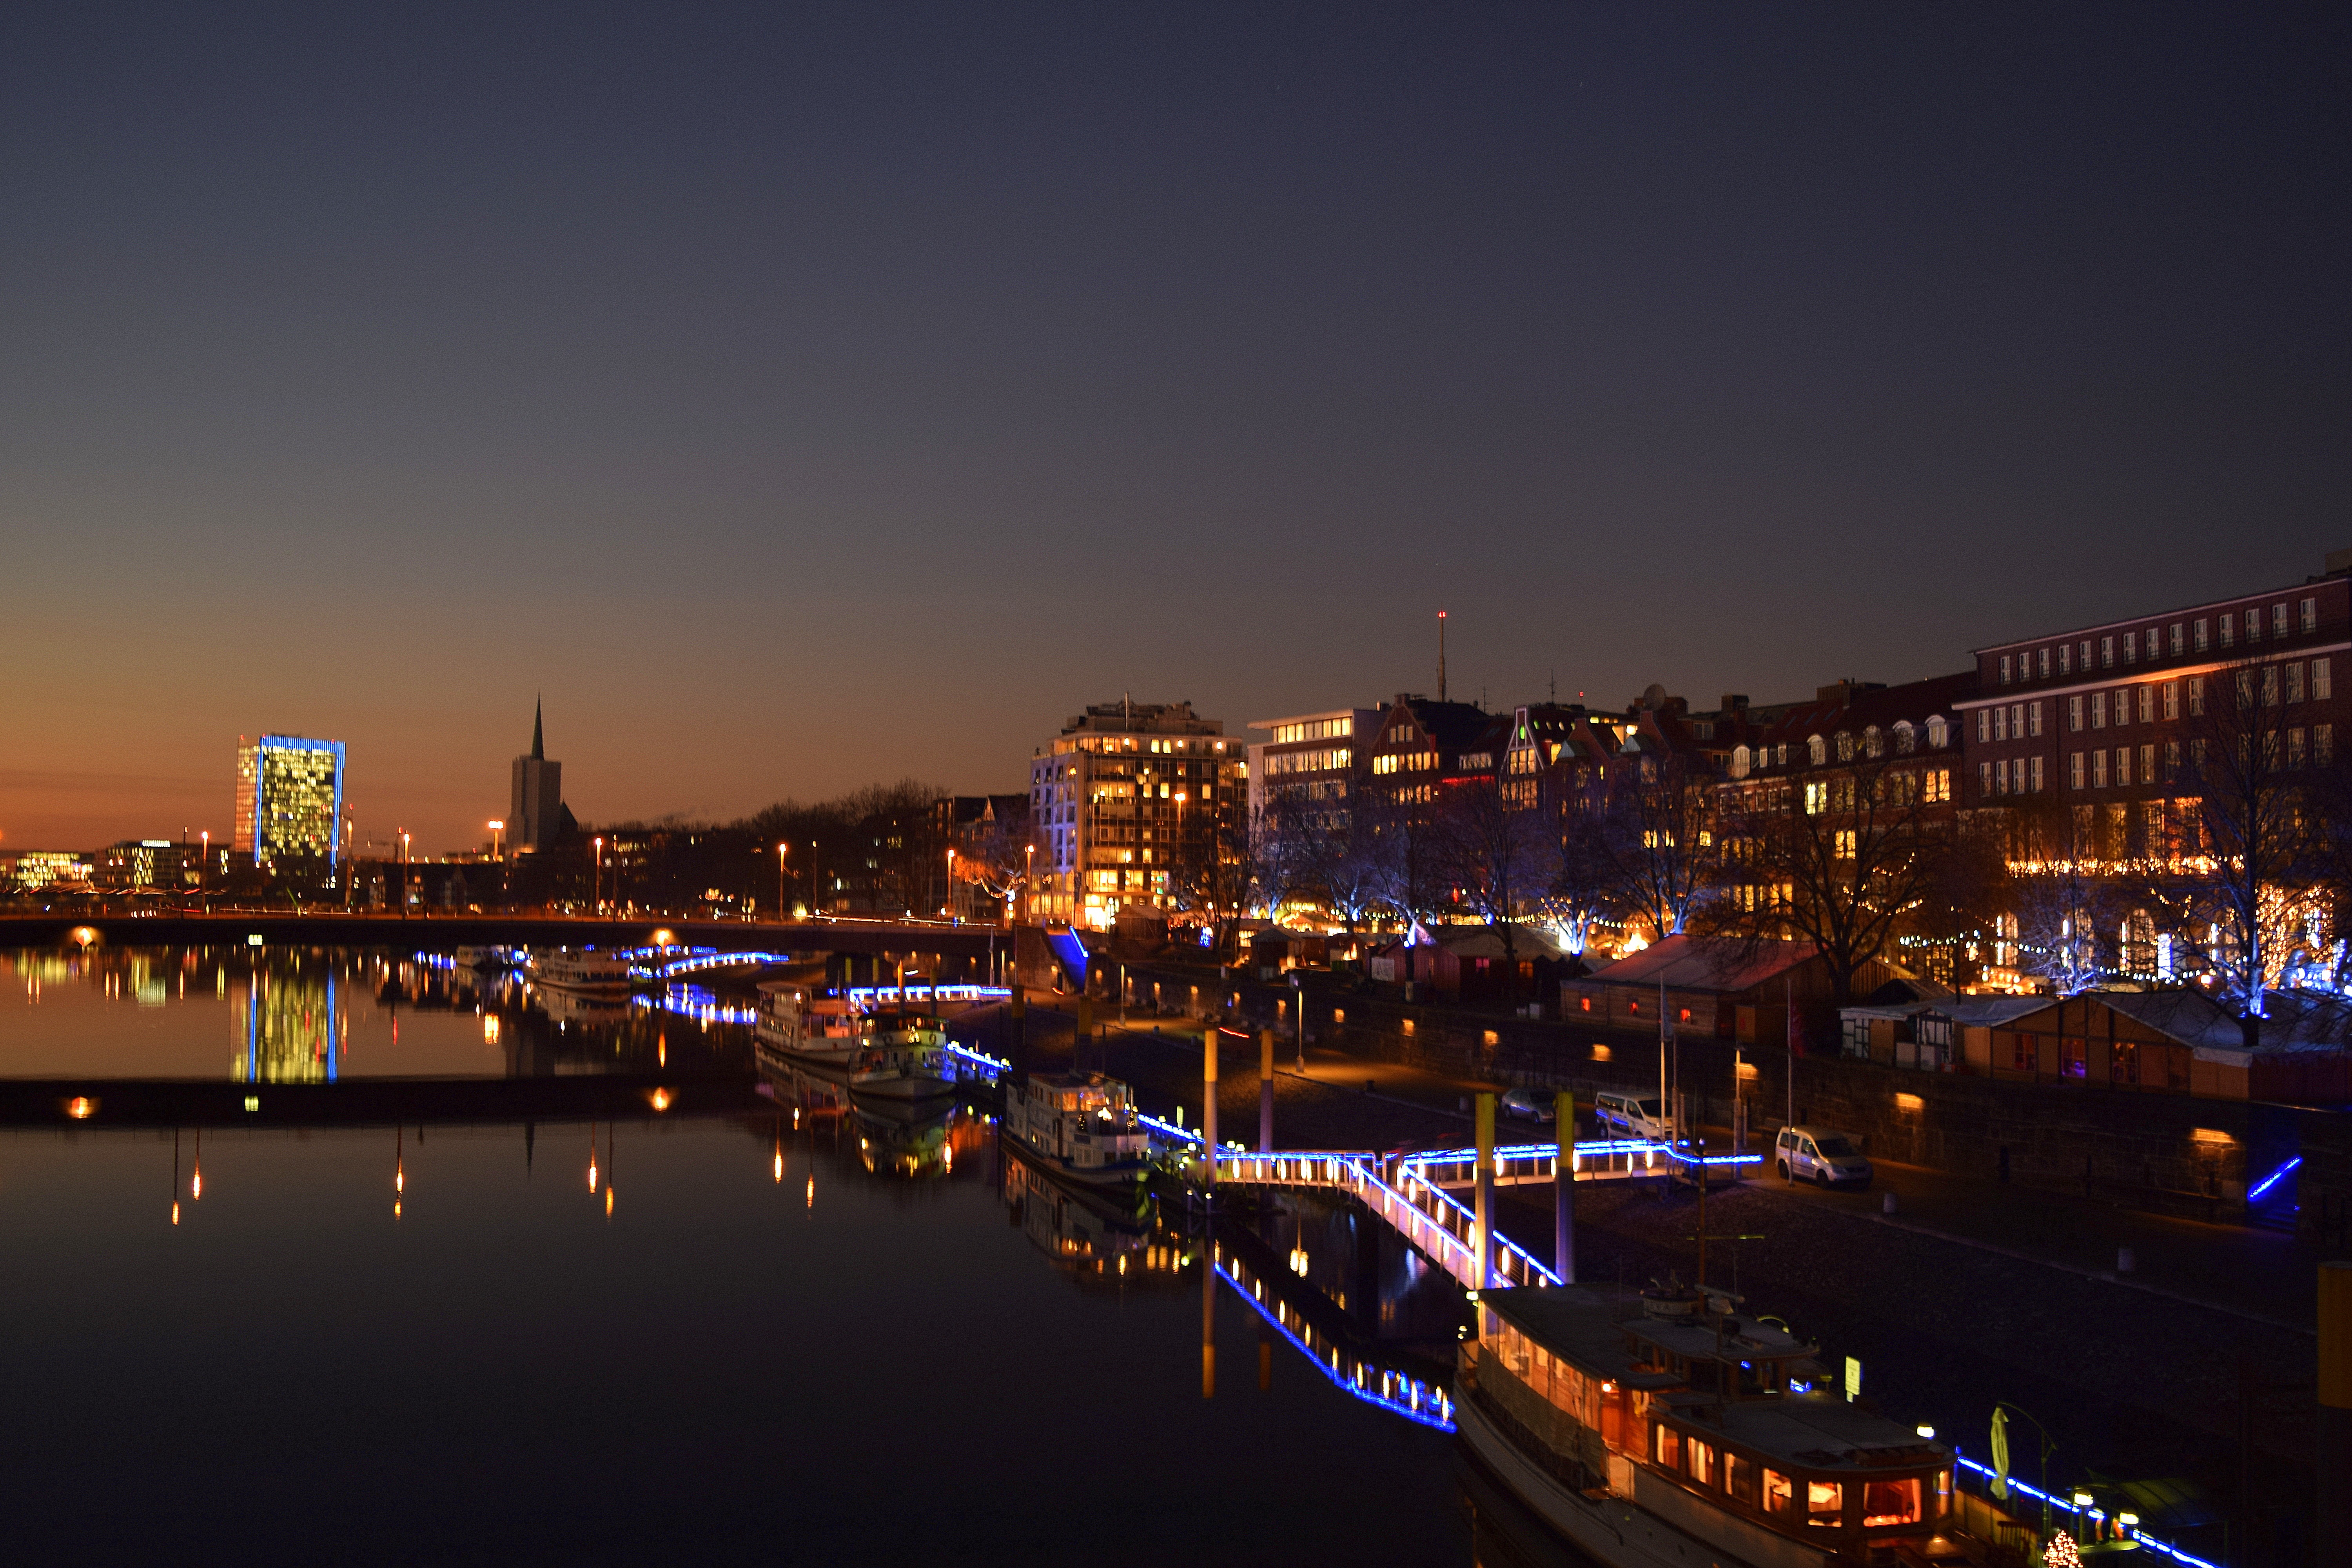
water, dock, skyline, night, city, river, cityscape, downtown, dusk, evening, twilight, reflection, romantic, marina, ships, kill, bremen, weser, urban area, human settlement, ocean tower